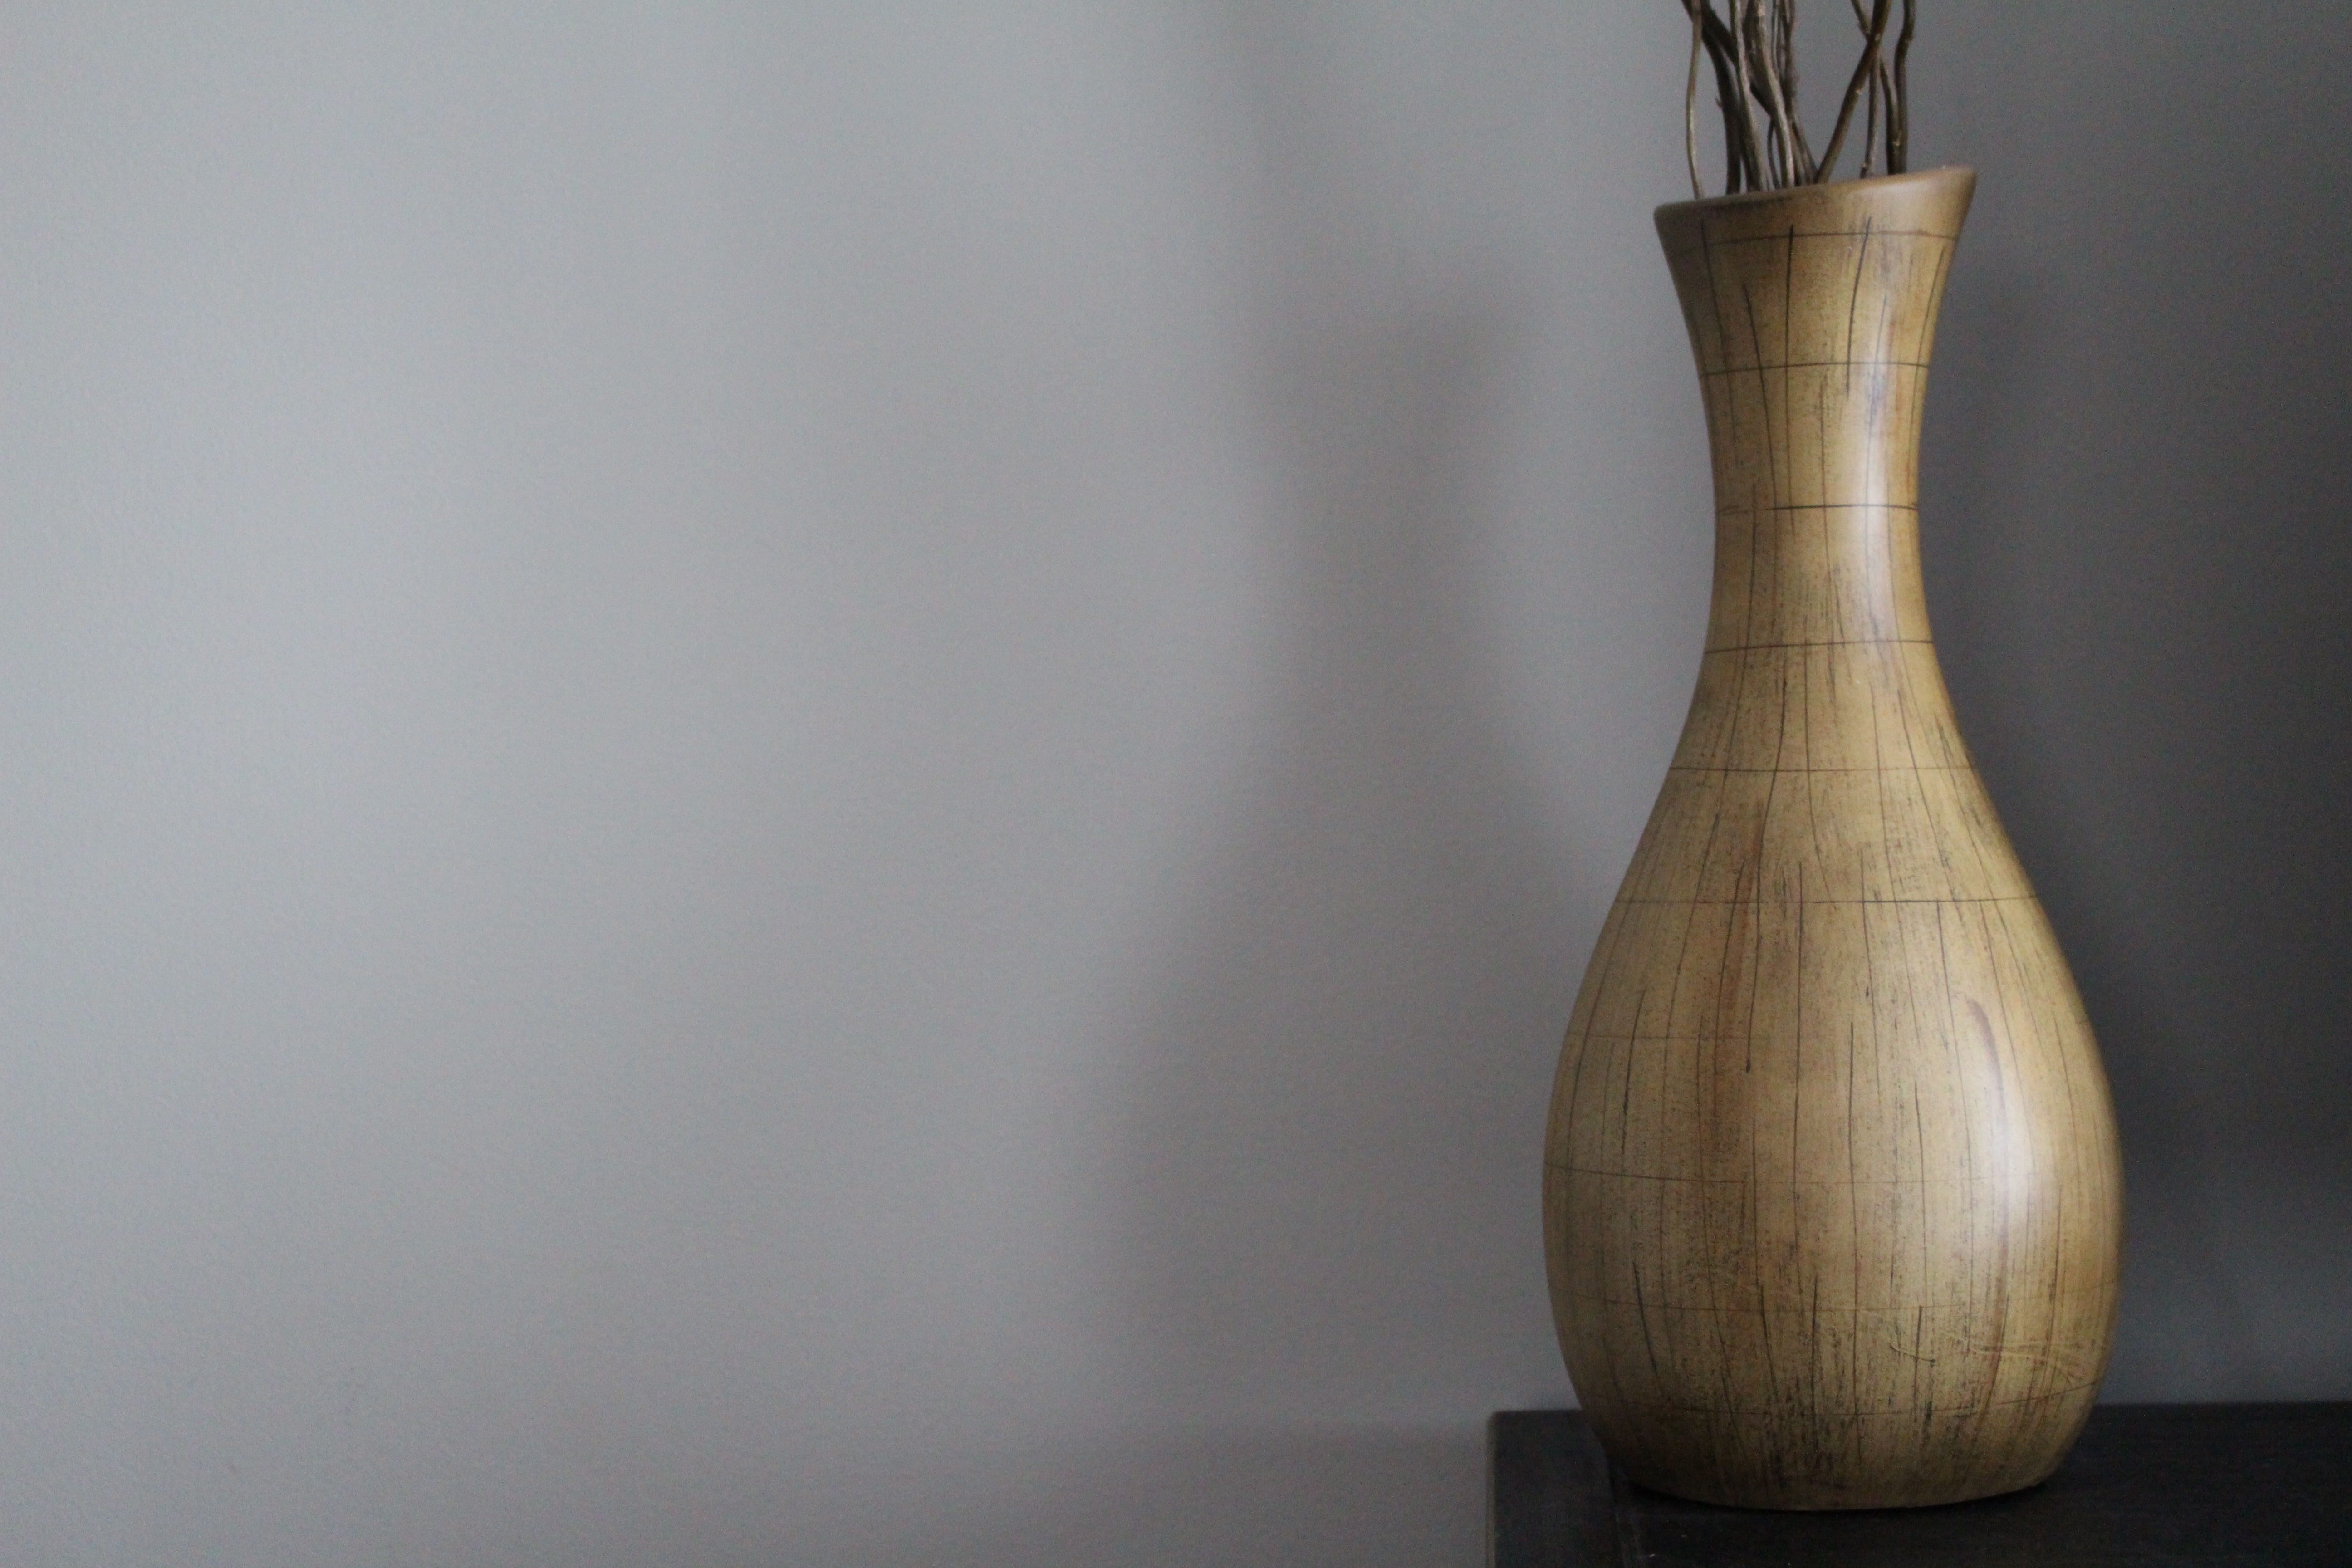
wood, house, vase, decoration, artifact, still life photography, product design